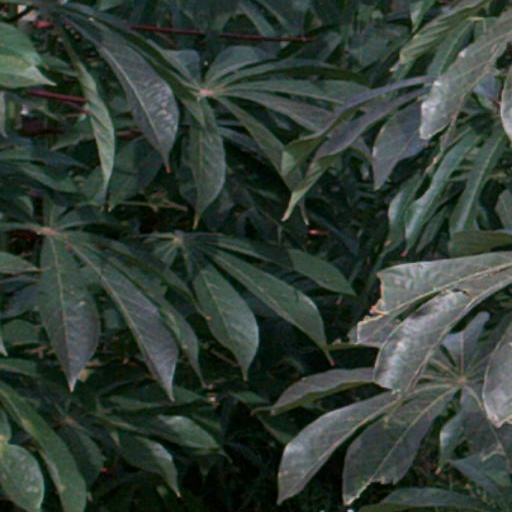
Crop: cassava